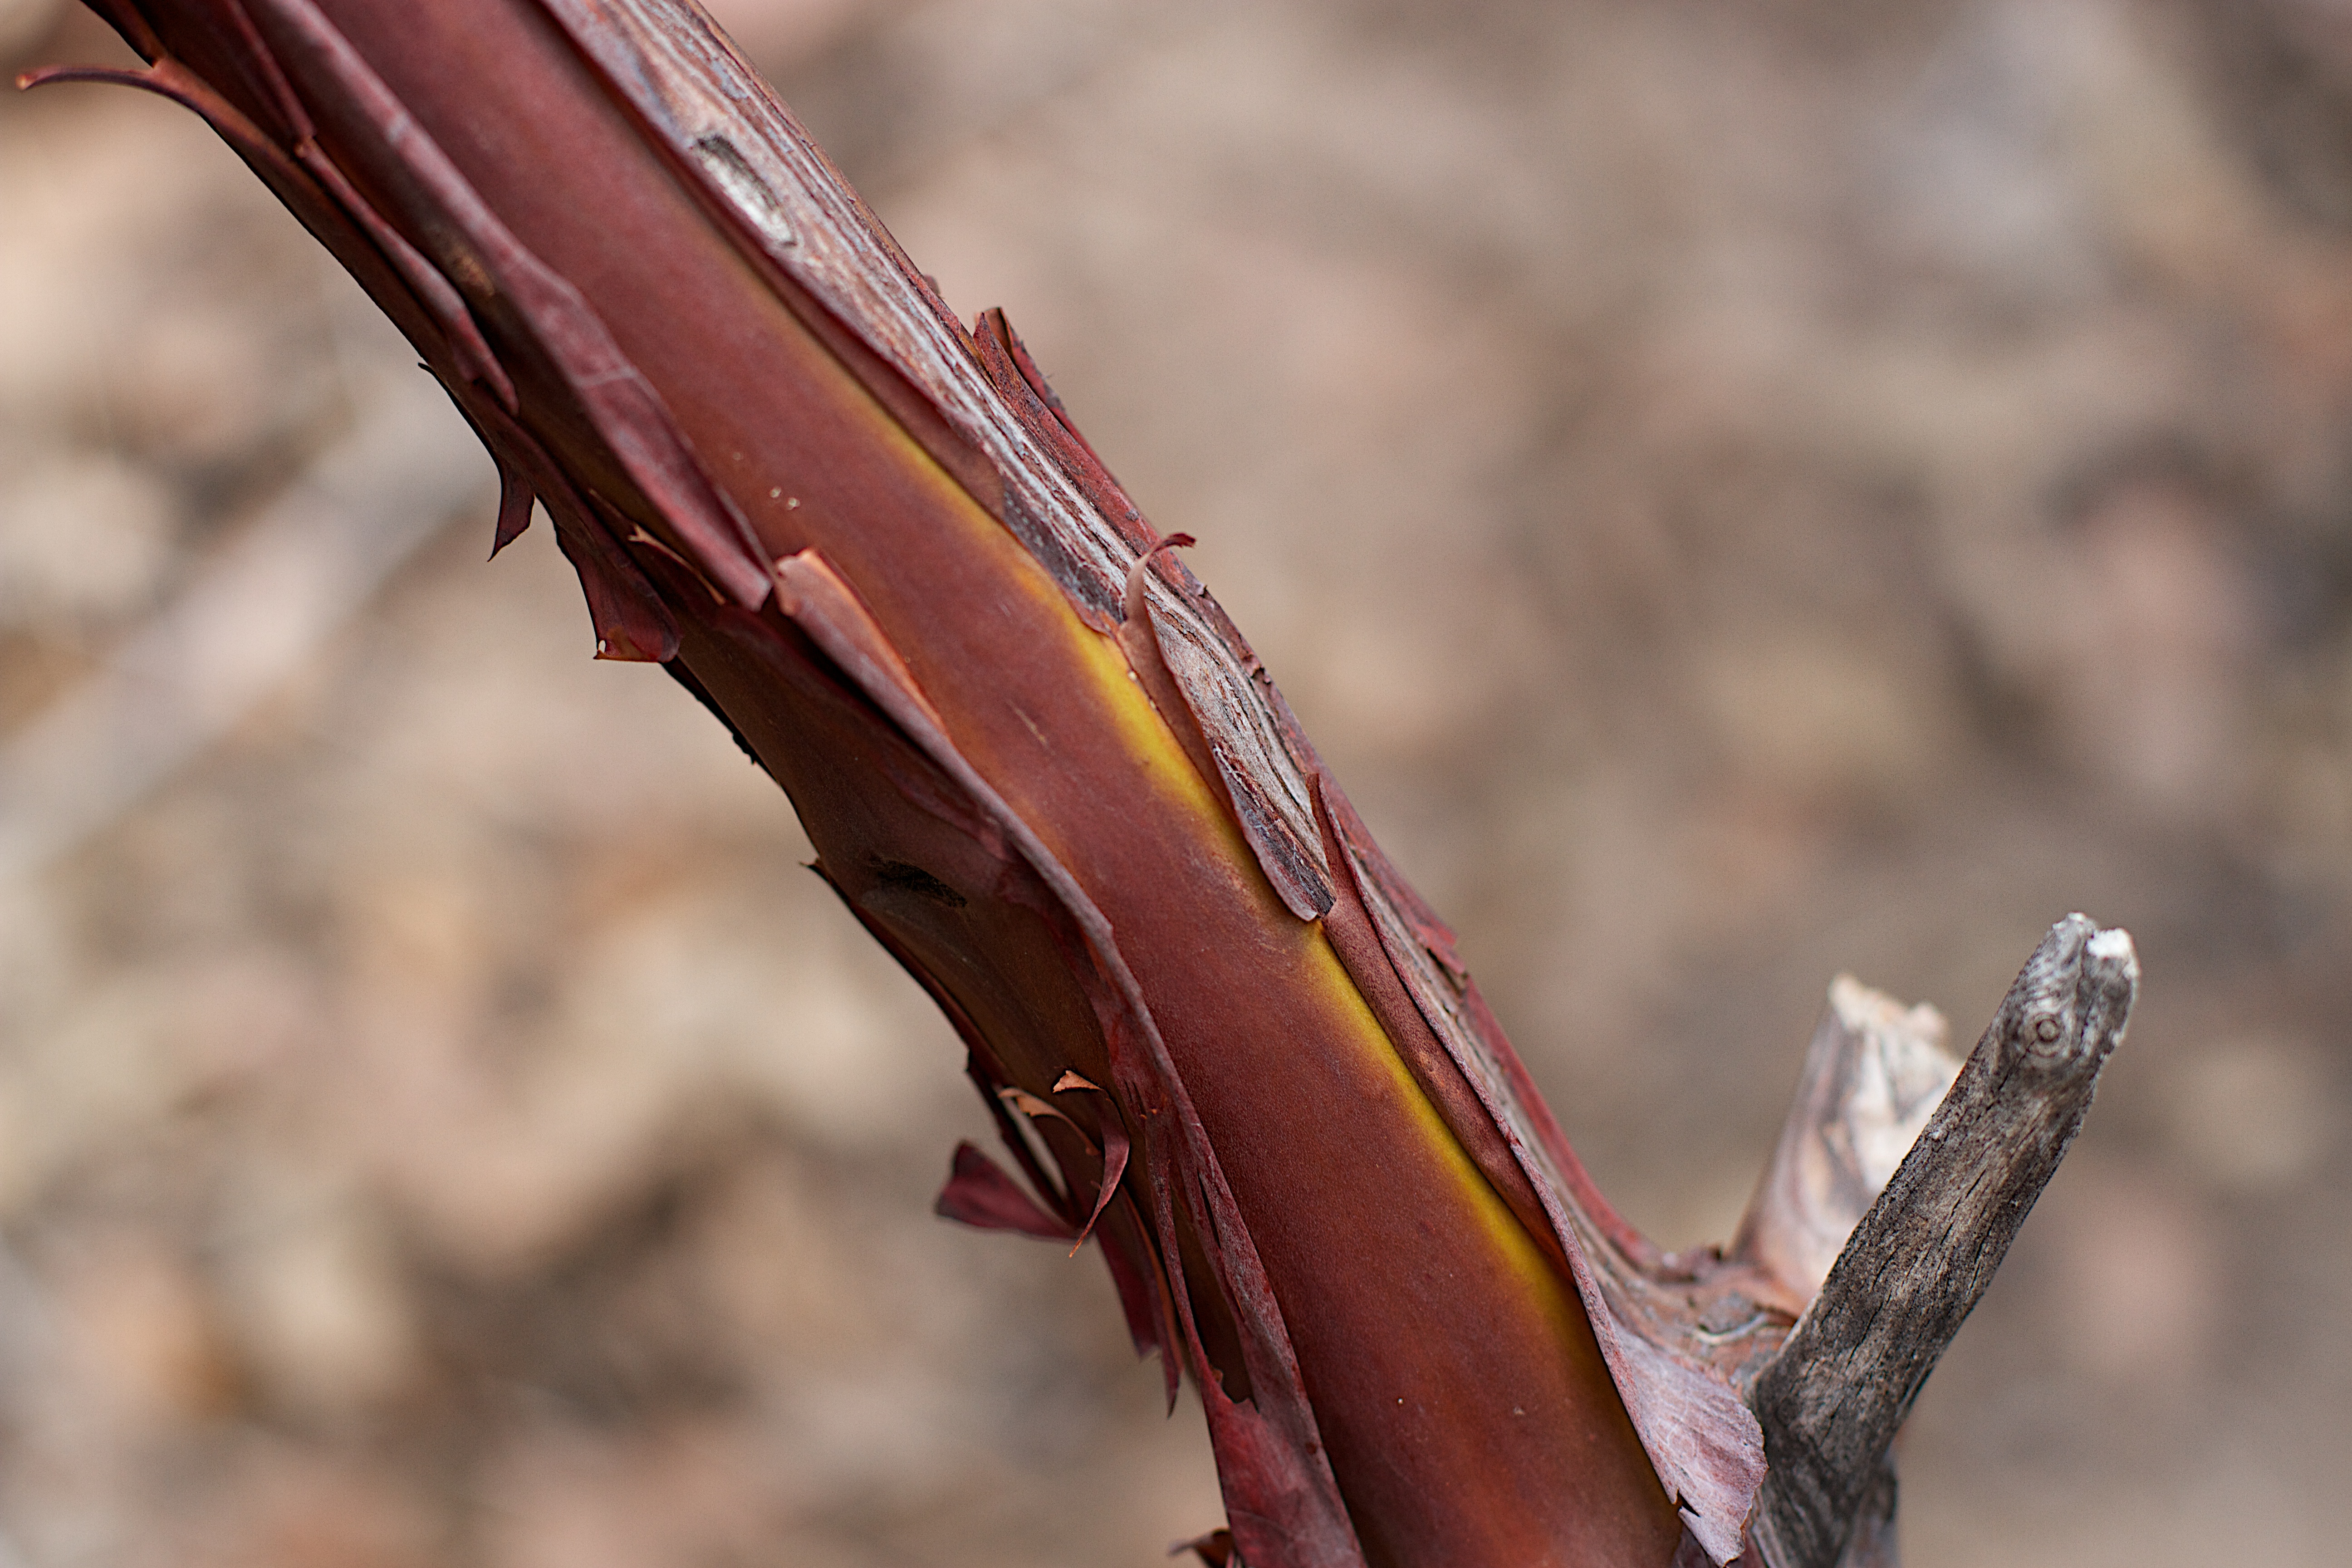
hand, nature, branch, photography, leaf, insect, fauna, invertebrate, close up, macro photography